The Tortoise and the Hare

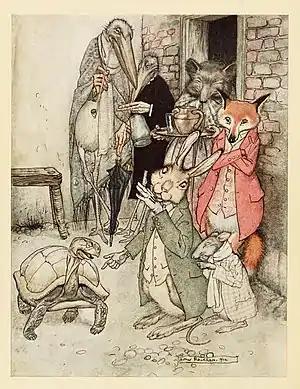
"The Tortoise and the Hare", from an edition of "Aesop's Fables" illustrated by Arthur Rackham, 1912

"The Tortoise and the Hare" is one of Aesop's Fables and is numbered 226 in the Perry Index. The account of a race between unequal partners has attracted conflicting interpretations. The fable itself is a variant of a common folktale theme in which ingenuity and trickery (rather than doggedness) are employed to overcome a stronger opponent.